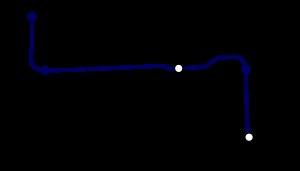
CDGVAL est un métro automatique de type VAL assurant un système de navettes gratuites, internes à l'aéroport de Paris-Charles-de-Gaulle, situé en France à vingt-cinq kilomètres au nord-est de Paris. Les deux lignes en service depuis 2007 remplacent plusieurs lignes de bus de la plate-forme aéroportuaire, et empruntent pour l'essentiel l'infrastructure d'un projet avorté et coûteux de transport hectométrique de type SK. Les deux lignes transportent dix millions de voyageurs par an. Elles apportent un important gain de temps aux passagers de Roissy ainsi qu'aux salariés de la plateforme aéroportuaire. Le CDGVAL est exploité et maintenu par Transdev pour le compte de Paris Aéroport.